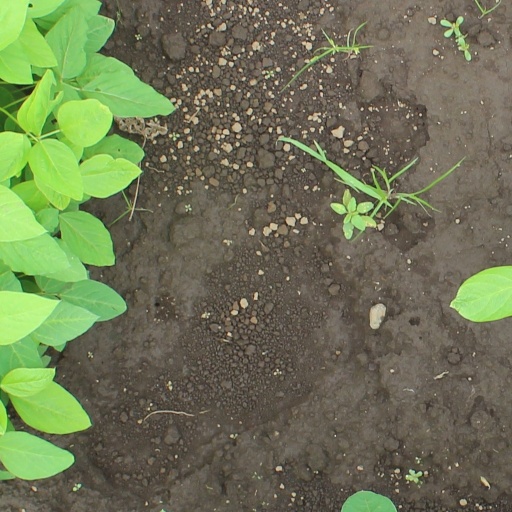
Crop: soybean